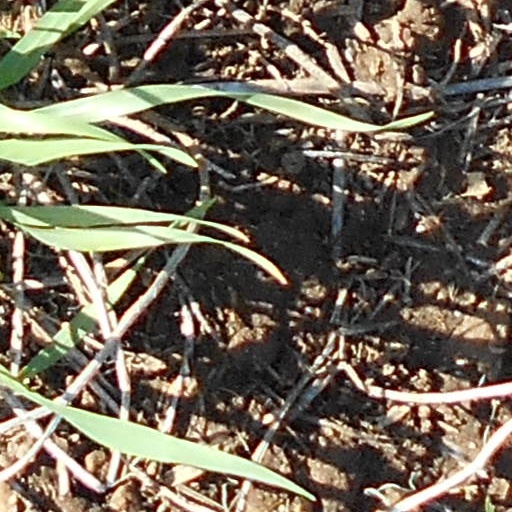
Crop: wheat